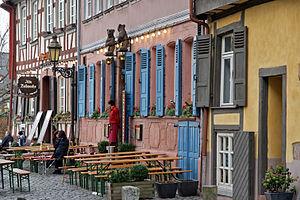
«Auberge de l'ours» à la Place du Château de Höchst